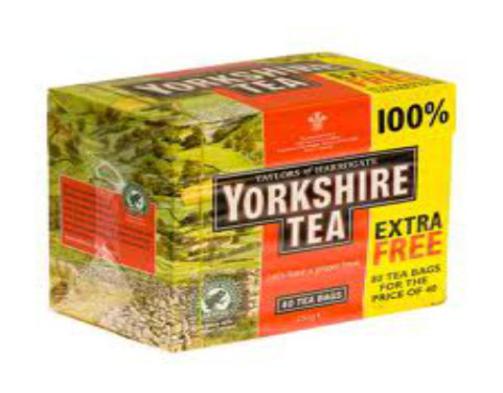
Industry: Food